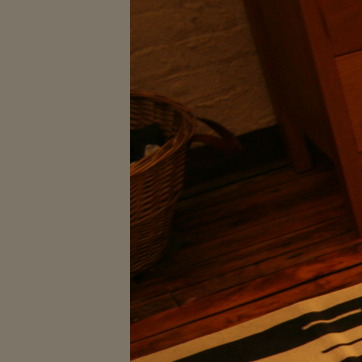
Material: other